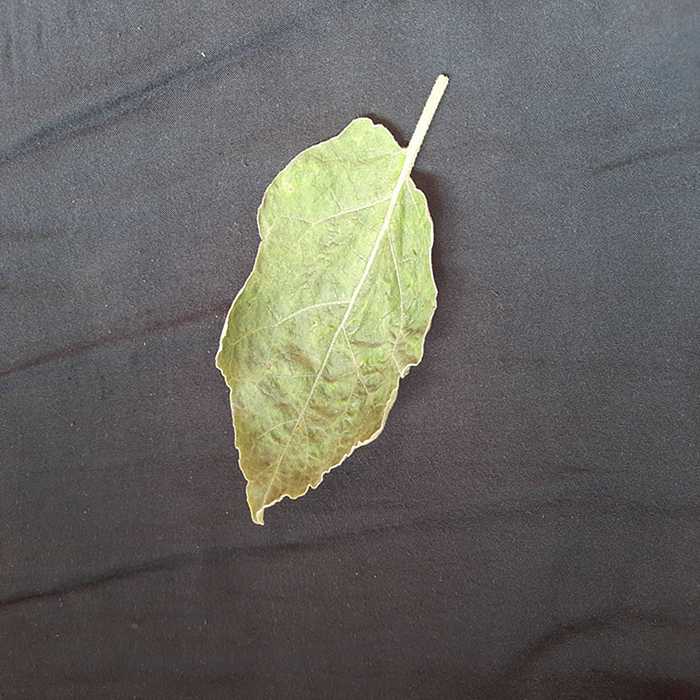
Plant: Eggplant
Label: Eggplant begomovirus